Camp Hearne

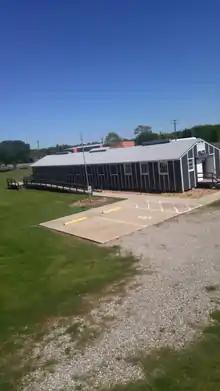
Camp Hearne Museum

Camp Hearne, located in Hearne, Texas was a prisoner-of-war camp during the Second World War. Commissioned in 1942, Camp Hearne was one of the few camps that housed prisoners from all three Axis powers during the conflict. After its decommissioning and piecemeal sell-off by the United States government, the site remained abandoned for 70 years. Today there stands a single replica of a barracks on the site of the former camp, which contains a museum.